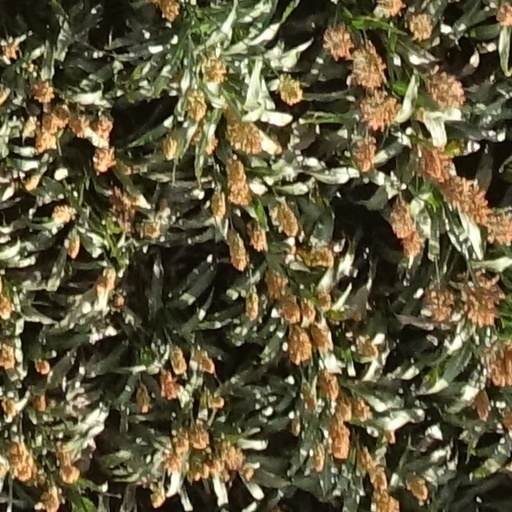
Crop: sorghum